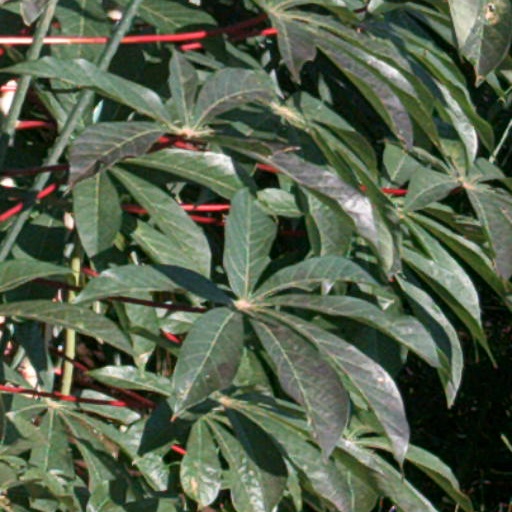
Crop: cassava